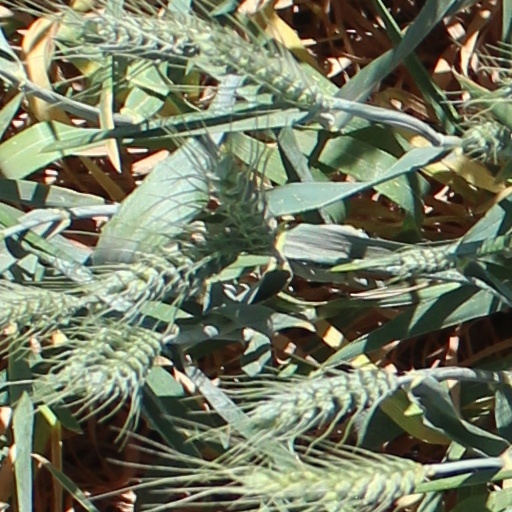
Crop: wheat